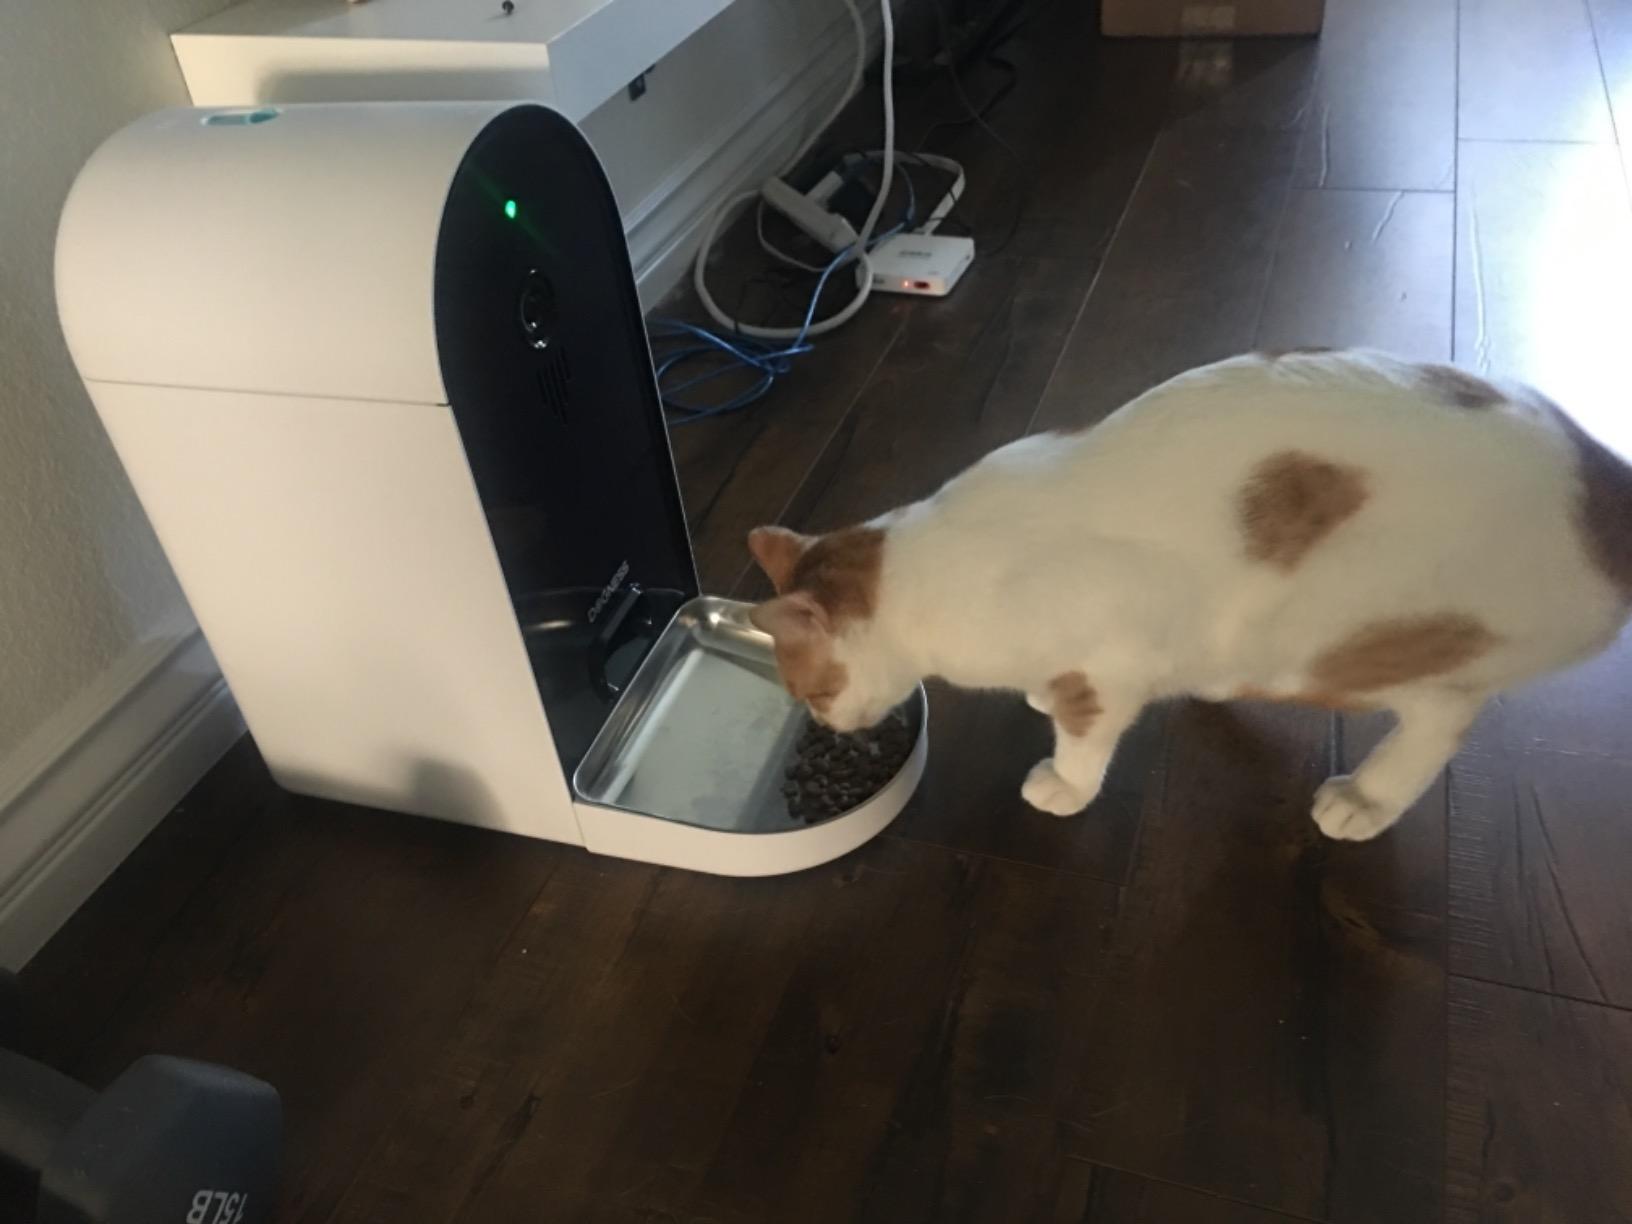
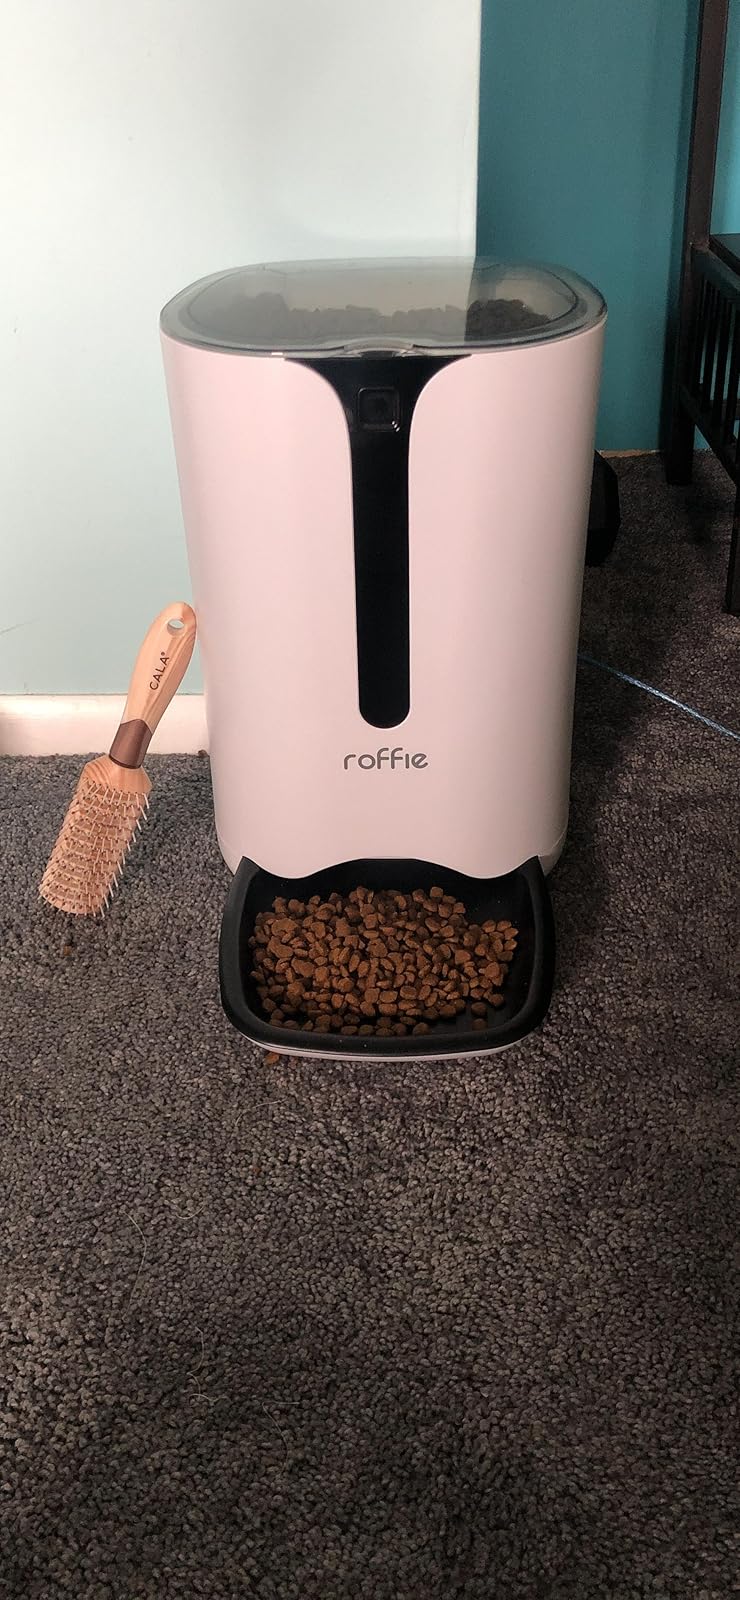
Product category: items_feeder
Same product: no